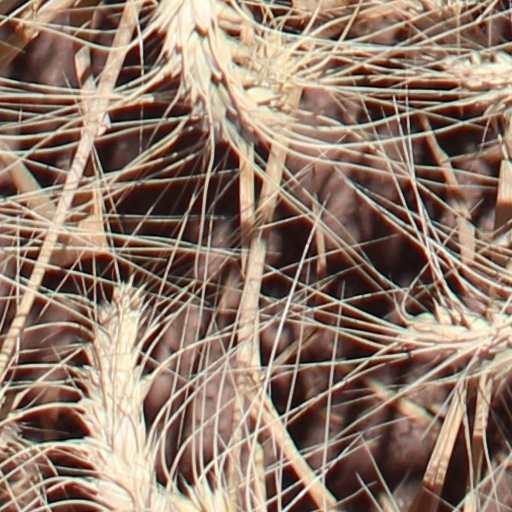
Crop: wheat